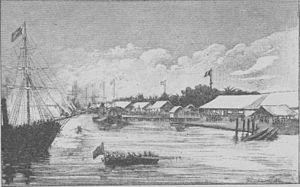
Banana, parfois Banane, est un port de la République démocratique du Congo, situé à l'embouchure du fleuve Congo avec l'océan Atlantique, dans la province du Bas-Congo. La ville héberge une raffinerie de la Société congolaise des Industries de raffinage, SOCIR en sigle. On y trouve également deux sociétés d'exploitation pétrolière dont Muanda International Oil Company en offshore et Perenco-REP en onshore.
Le Port de Banana est un port de la République démocratique du Congo situé à Banana dans le Bas-Congo. Il se trouve sur la rive nord de l'embouchure du Congo, dans une baie s'ouvrant vers le fleuve, l'isthme sablonneux de Banana protégeant le port de l'Océan Atlantique. Il se situe également hors du cours principal du fleuve. Le port est géré par l'ONATRA.